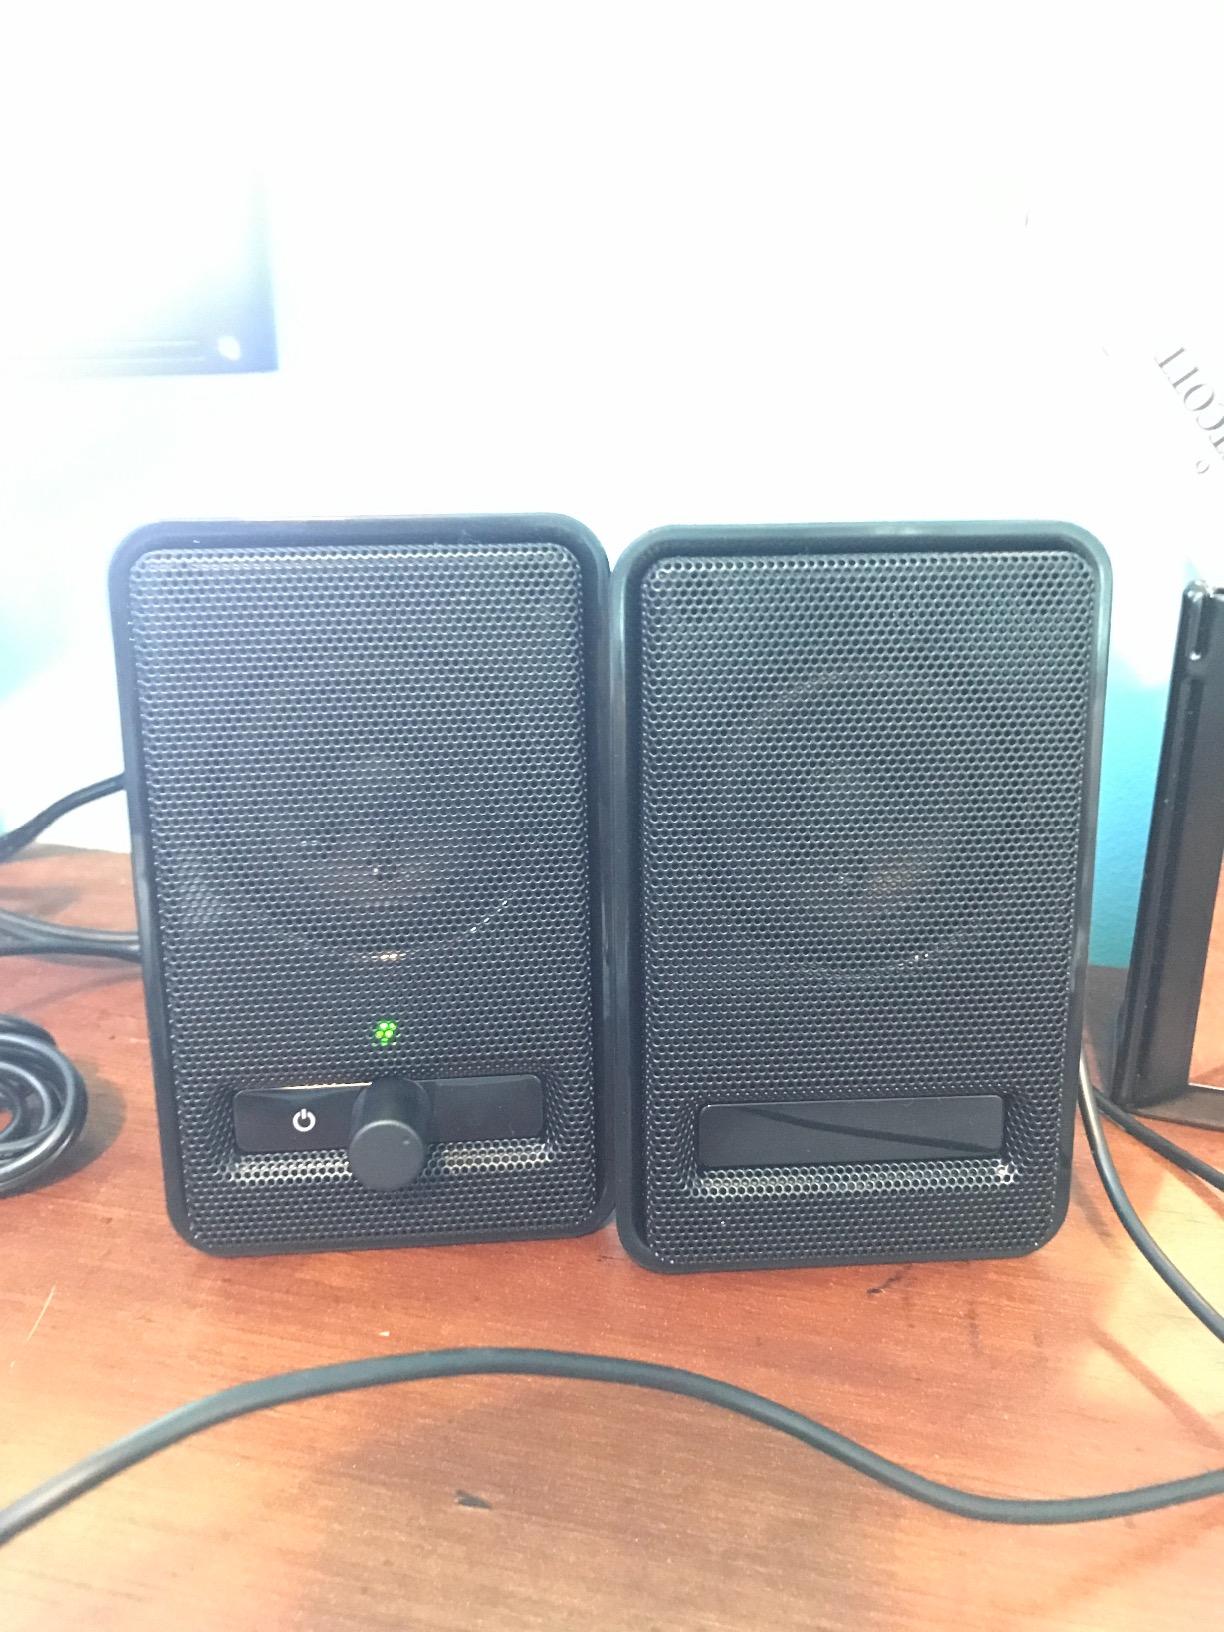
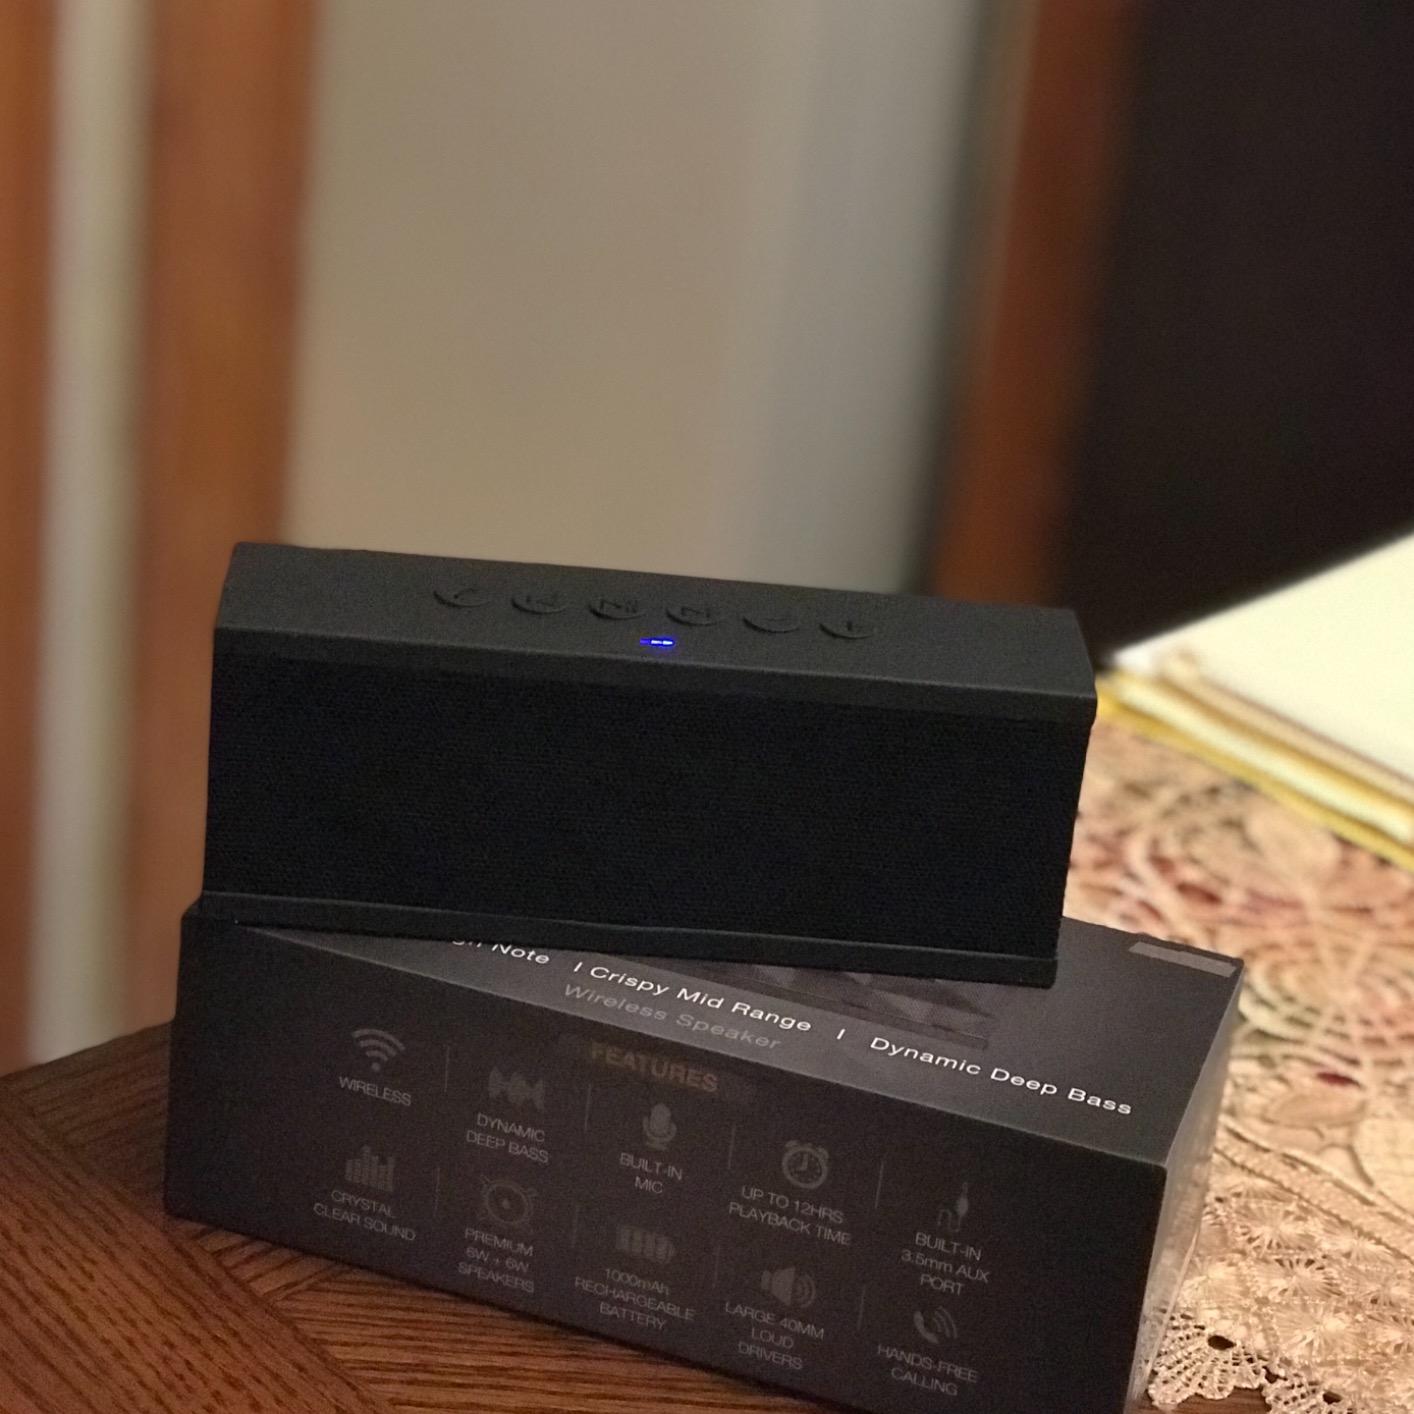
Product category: speaker
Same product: no